Residential colleges of Rice University

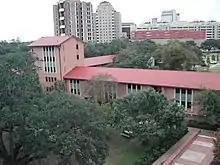
The new wing of Hanszen college

Harry Clay Hanszen College was named for a benefactor to the university and chairman of the Rice Board of Governors from 1946 to 1950. Hanszen's "Old Wing" was known as West Hall when it was built in 1916 as a part of the original campus construction plan by Boston architectural firm Cram, Goodhue & Ferguson. A new housing wing was built in 1957 in conjunction with the development of the residential college system at Rice in response to the expanding undergraduate enrollment.